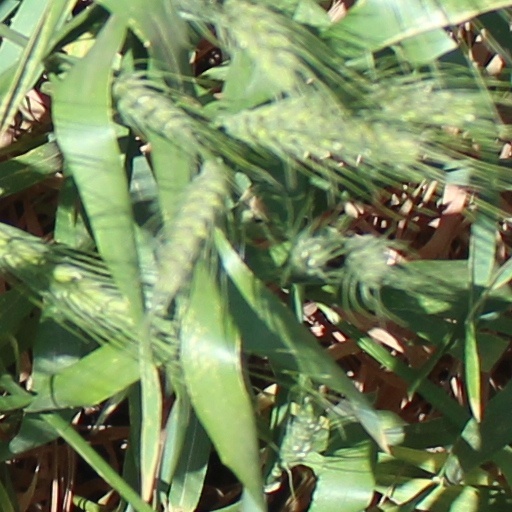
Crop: wheat